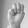
ASL letter: M